Christian Heurich

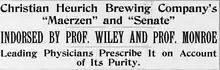
"Evening Star" endorsement of the "purity" of Heurich's beers in May 1901

As a young man, Heurich learned how to make lager beer in Bavaria and Vienna, Austria. After moving to the United States, Heurich worked in a brewery in Baltimore. He then moved to Chicago, Illinois, to work at Seipp & Lehman (later Conrad Seipp Brewing Company). For a time, he lived in Topeka, Kansas. In 1868/1869, Heurich moved back to Baltimore and worked on a sailing vessel. Heurich then moved to Ripley, Ohio, and worked for a brewery there until it was sold to a firm in Cincinnati. He then moved back to Baltimore to become a foreman in a brewery.